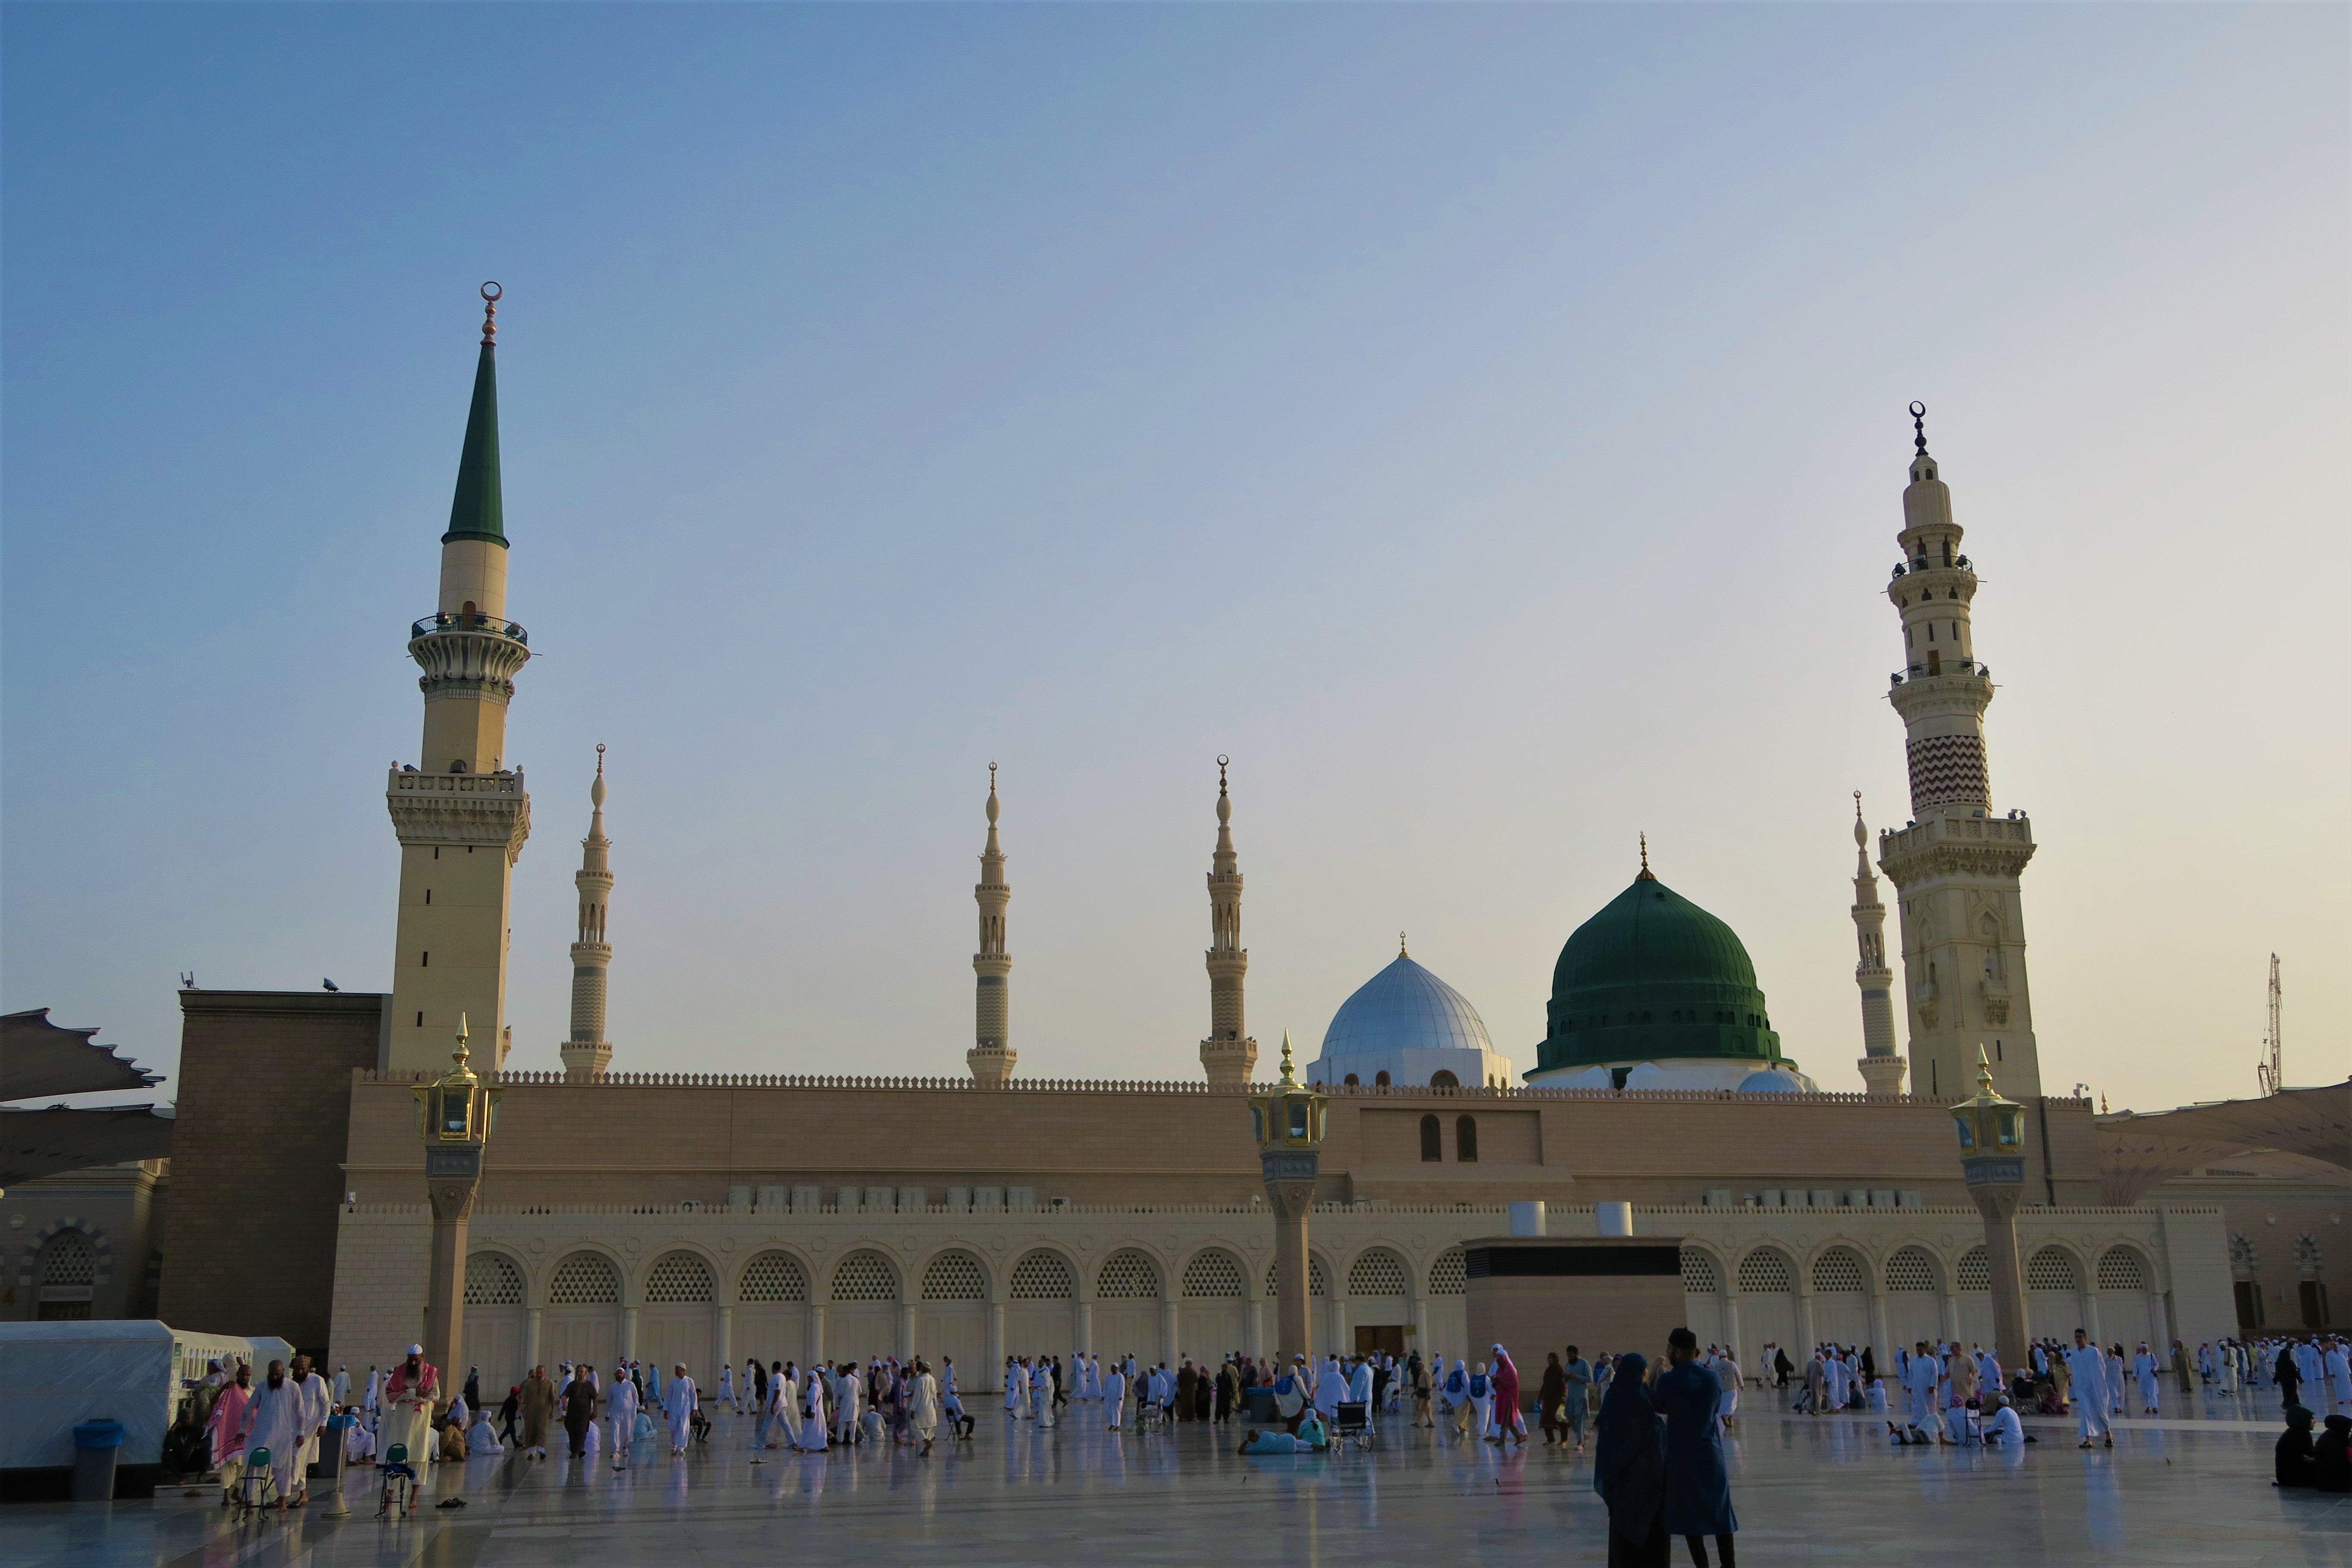
mosque, religion, islam, minaret, dome, masjid nebi, Ravza, landmark, khanqah, place of worship, building, spire, architecture, historic site, city, mecca, byzantine architecture, tourism, tourist attraction, unesco world heritage site